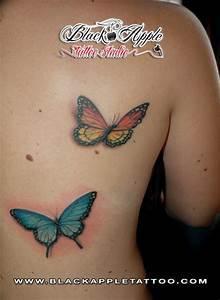
butterfly